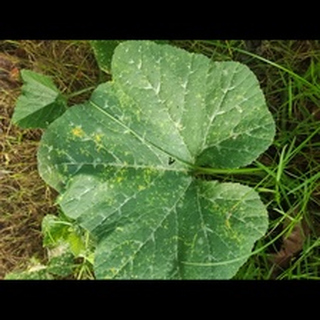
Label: pumpkin_bacterial_leaf_spot